Inge Sargent

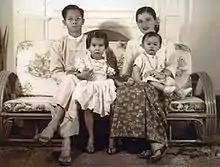
Sao Kya Seng and Inge Eberhard (Sao Nang Thu Sandi) with their two daughters,

She learned to speak Shan and Burmese, and worked to improve life in Hsipaw. She became involved in charitable projects such as establishing birthing clinics (called "Hsipaw Maternity and Child Welfare Society"), teaching villagers better nutrition, and starting a trilingual school. She was also selected to be the president of the Mother and Child Association and her work reduced the infant mortality rate. After nine years as rulers of Hsipaw, the couple had two daughters, Sao Mayari and Sao Kennari. The couple's altruistic efforts quickly made them two of Southeast Asia's best-loved rulers.